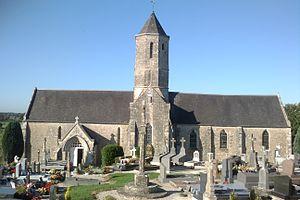
église Saint-Vincent de fr:Beuzeville-la-Bastille